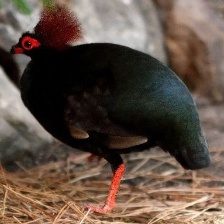
Species: CRESTED WOOD PARTRIDGE
Scientific name: ROLLULUS ROULOUL
ImageNet parent category: partridge